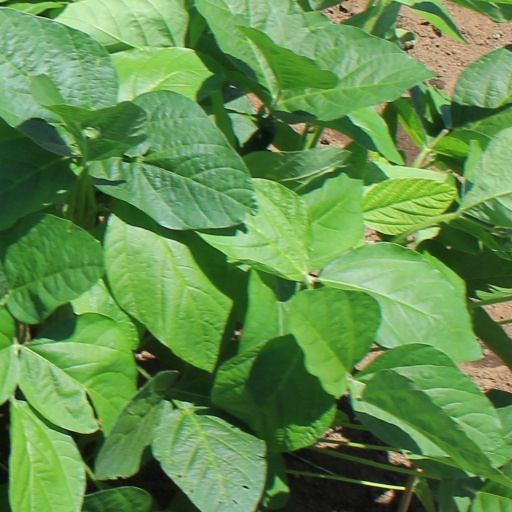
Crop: soybean